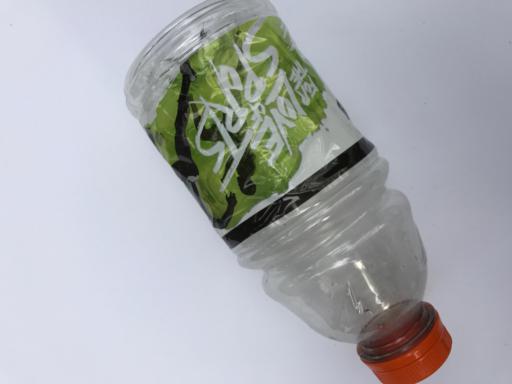
Waste category: plastic